Ritter Park Historic District

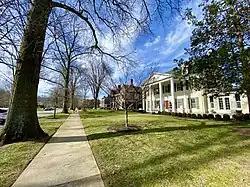
Houses along 13th Avenue in 2023.

Ritter Park Historic District is a national historic district located at Huntington, West Virginia. The district encompasses 68 contributing buildings and 5 contributing structures, including the Ritter Park municipal park. The city purchased the park property in 1908. Dwellings in the district represent the finest styles in popular architecture from the years 1913 to 1940, including Colonial Revival, Bungalow/craftsman, and Tudor Revival.